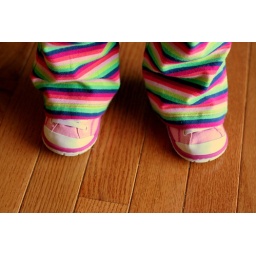
I have a wierd obsession with baby feet! Usually bare feet. But these ones are cute in shoes too!